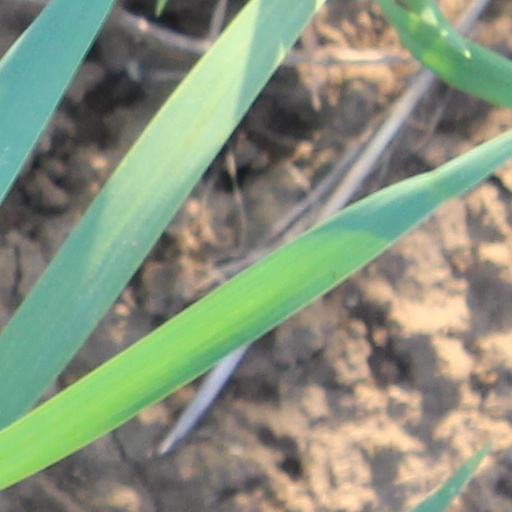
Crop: wheat